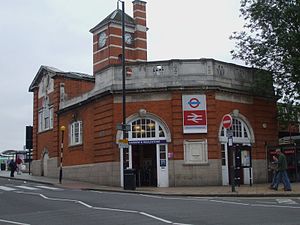
Bakerloo line / Stationer
Harrow & Wealdstone
Bakerloo line er en London Underground-bane, farvet brun på netværkskortet. Den løber delvist på overfladen og delvist dybtliggende, fra Elephant & Castle i det centrale London, via West End, til Harrow & Wealdstone i de ydre nordvestlige forstæder. Banen betjener 25 stationer, hvoraf 15 er underjordiske. Navnet er en sammentrækning af Baker Street og Waterloo, der er navnet på to af banens stationer. På banens overjordiske strækning nord for Queen's Park, deler banen spor med London Overgrounds Watford DC Line og løber parallelt med West Coast Main Line.